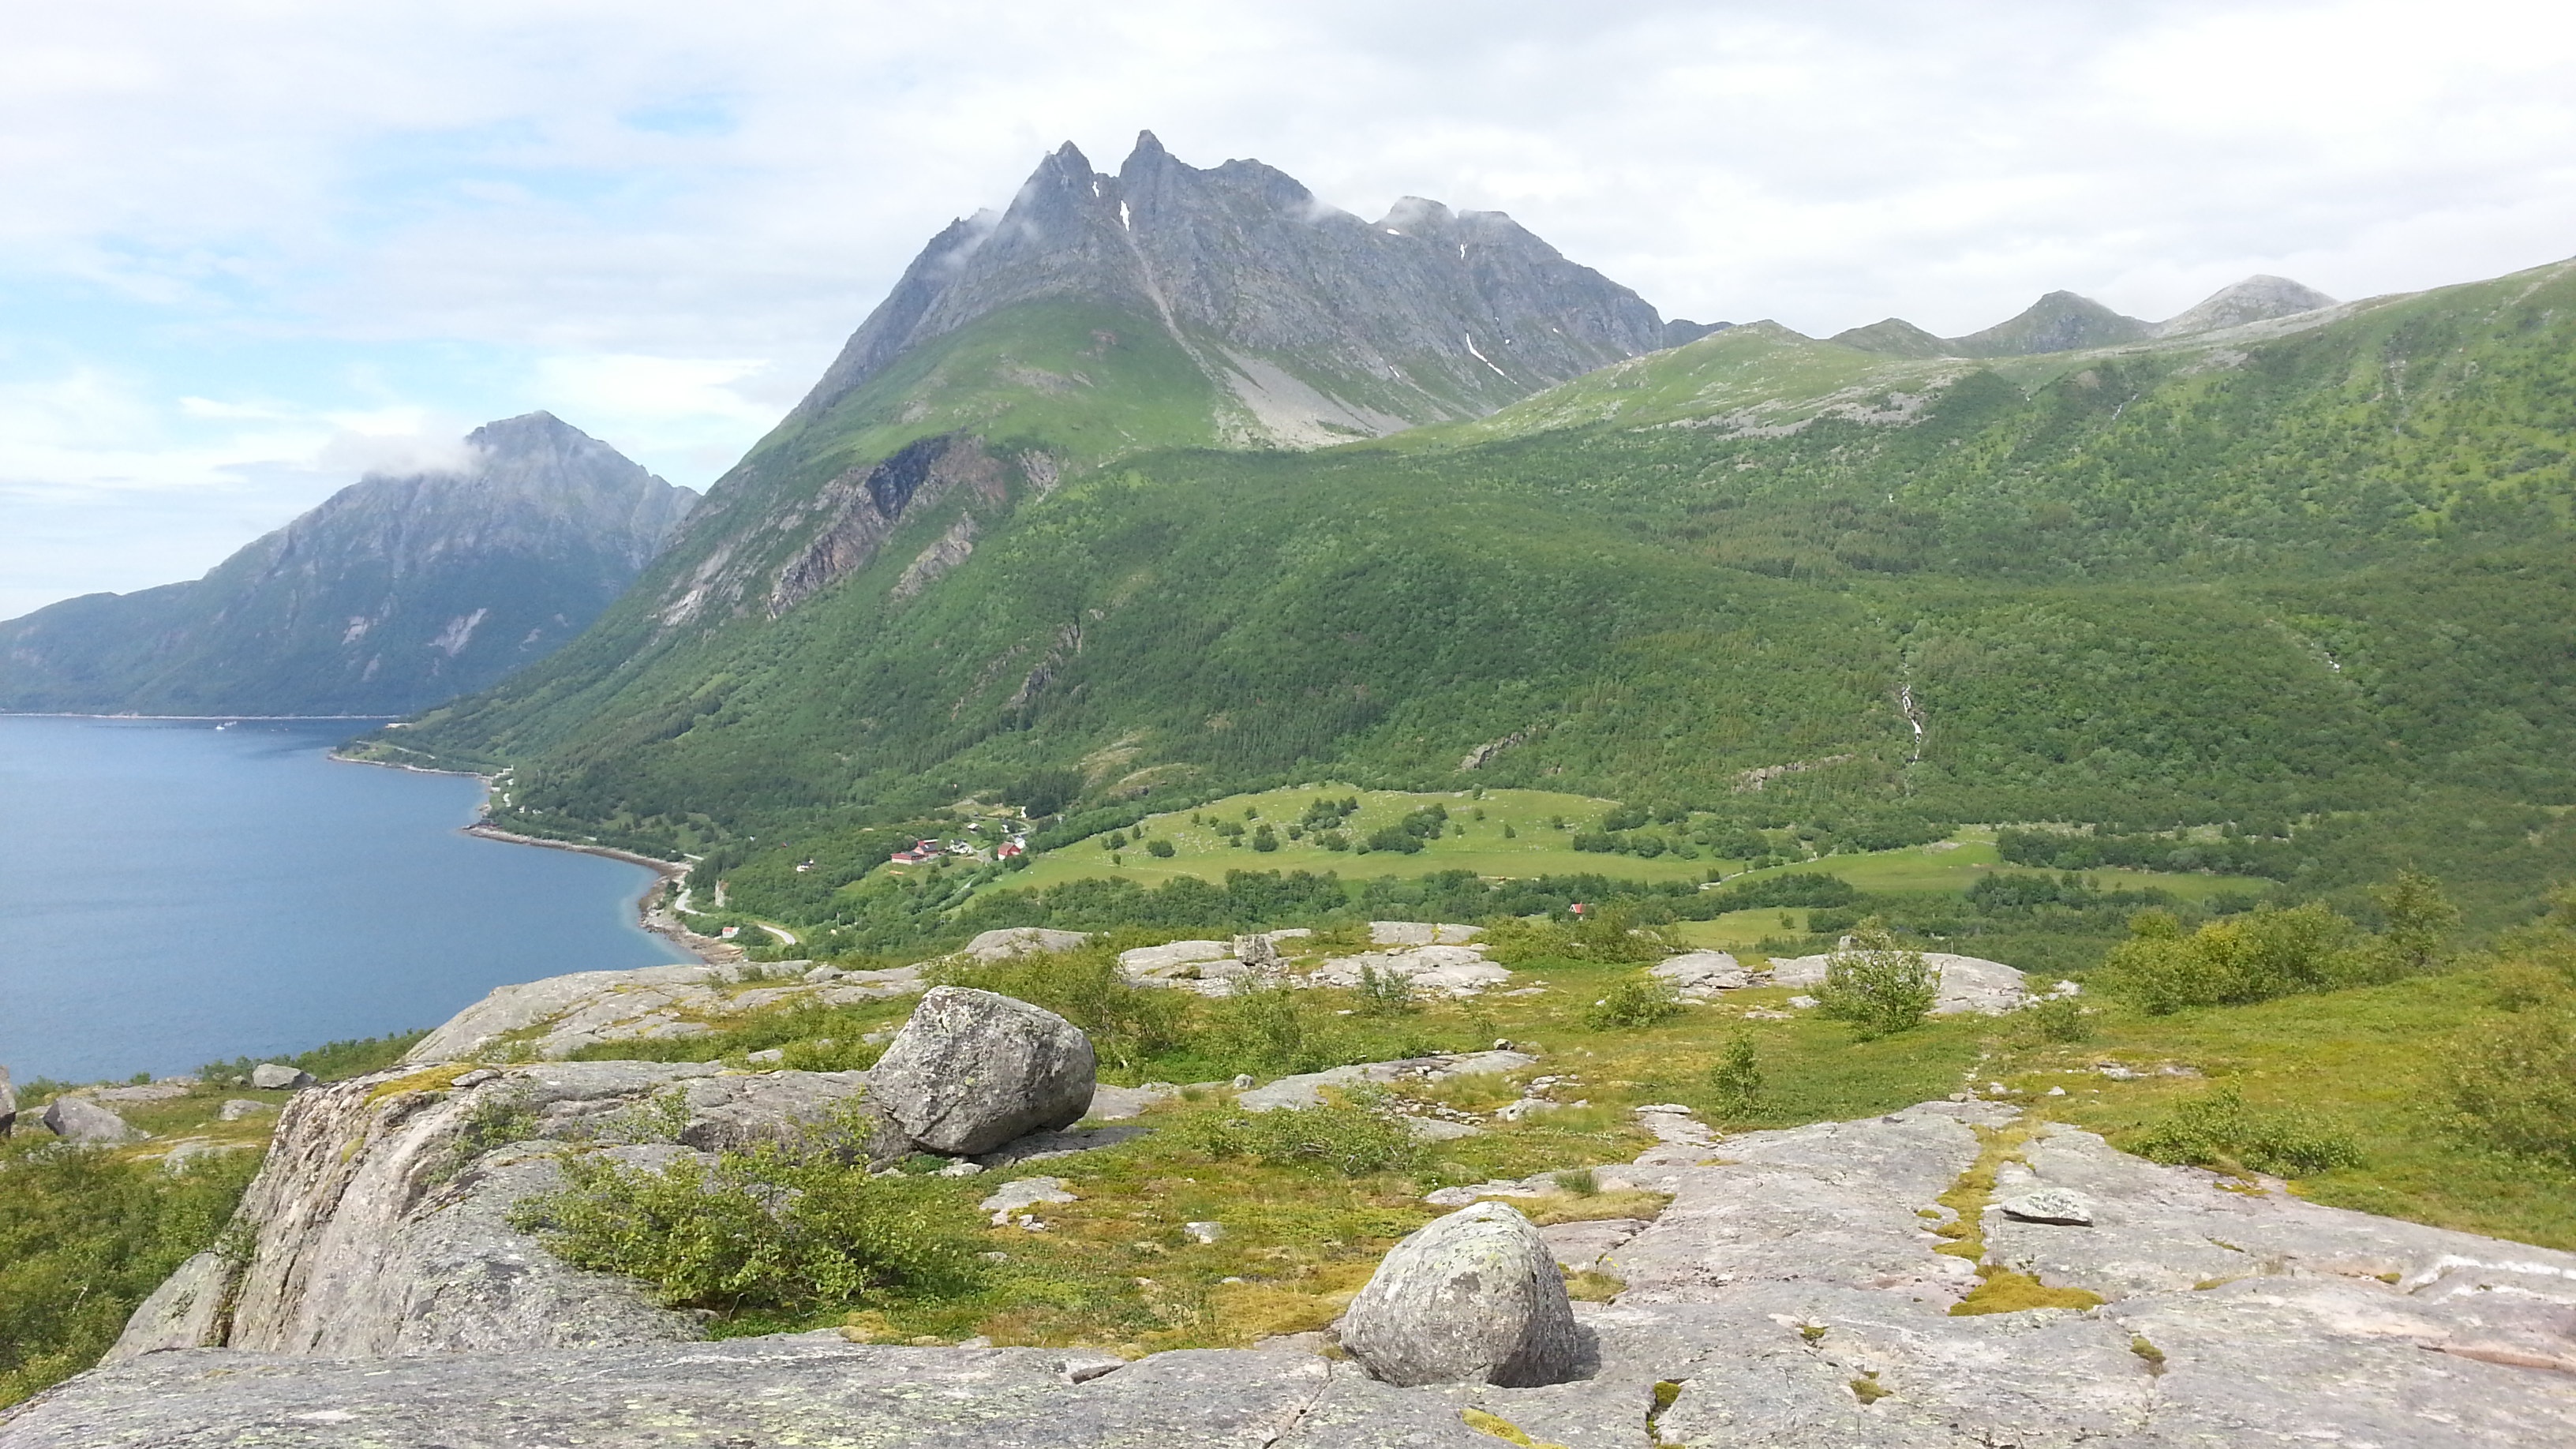
walking, mountain, trail, hill, lake, valley, mountain range, cliff, fjord, reservoir, highland, terrain, ridge, alps, plateau, fell, loch, moraine, landform, tarn, mountain pass, geographical feature, mountainous landforms, glacial landform, geological phenomenon